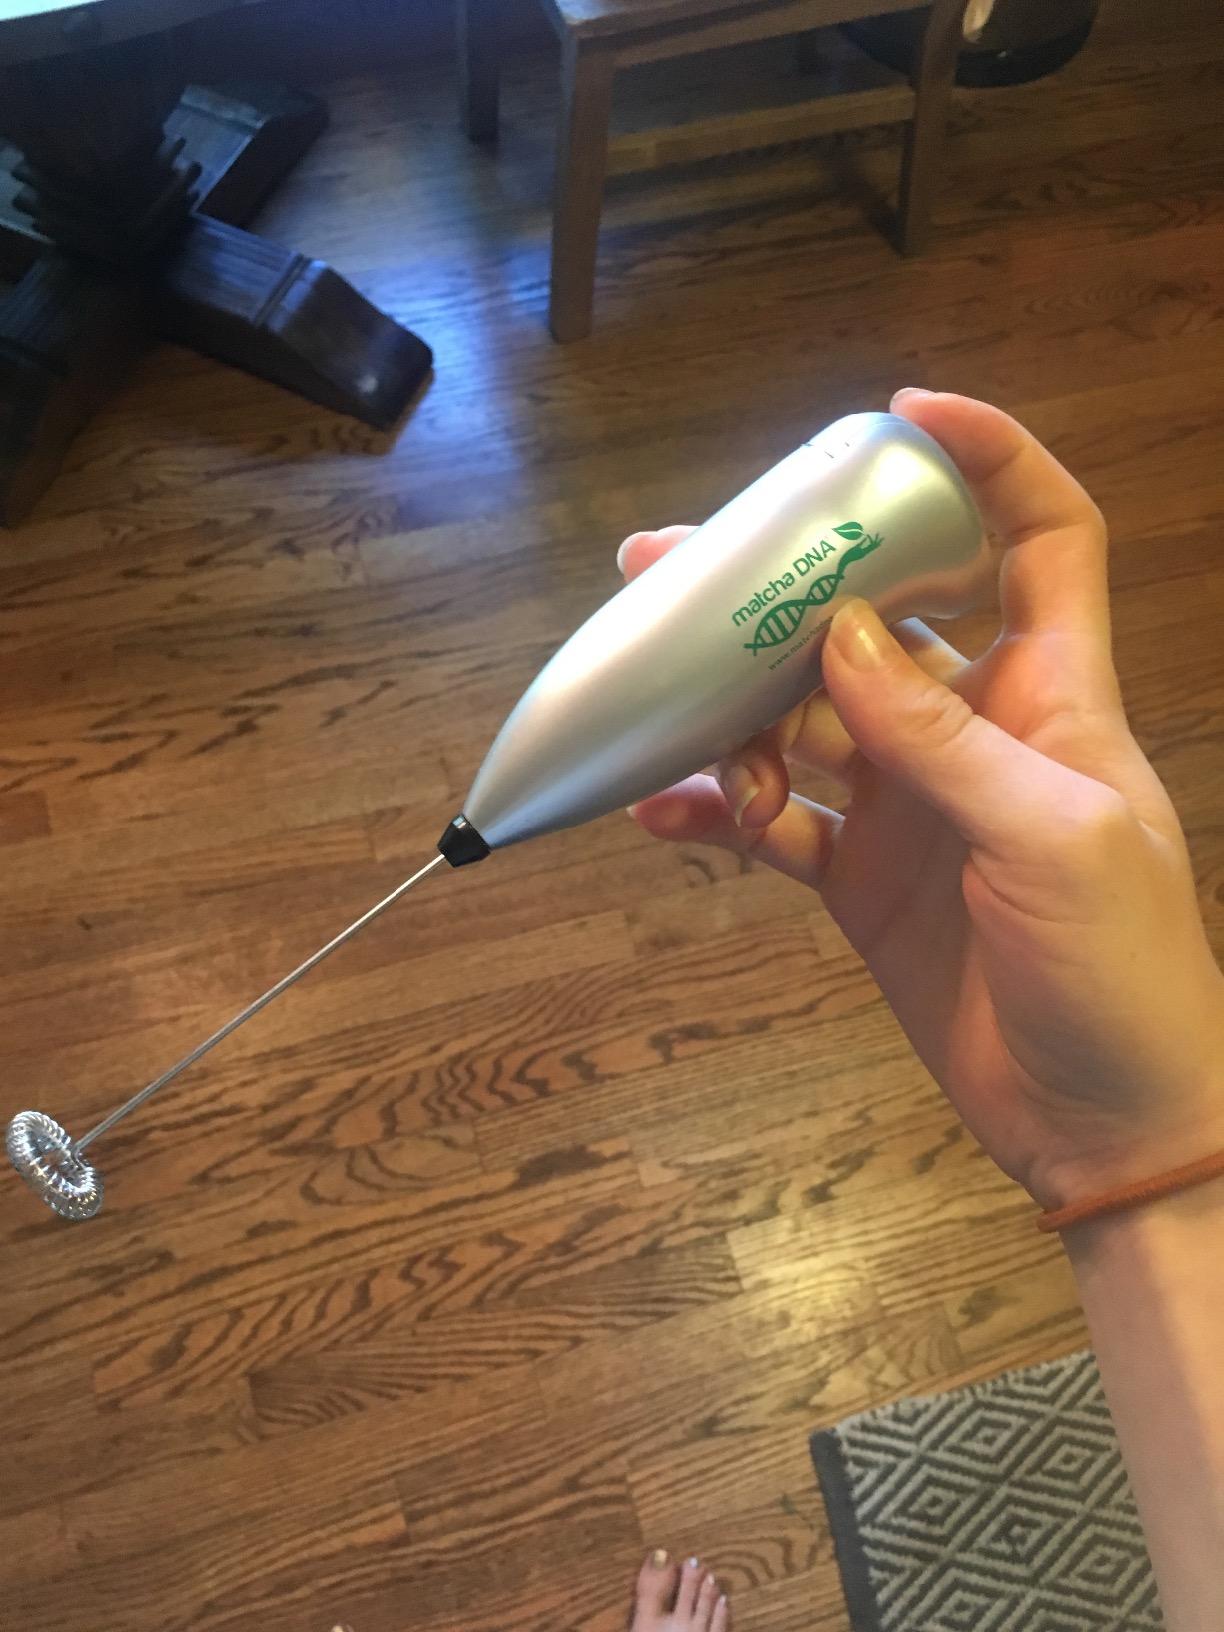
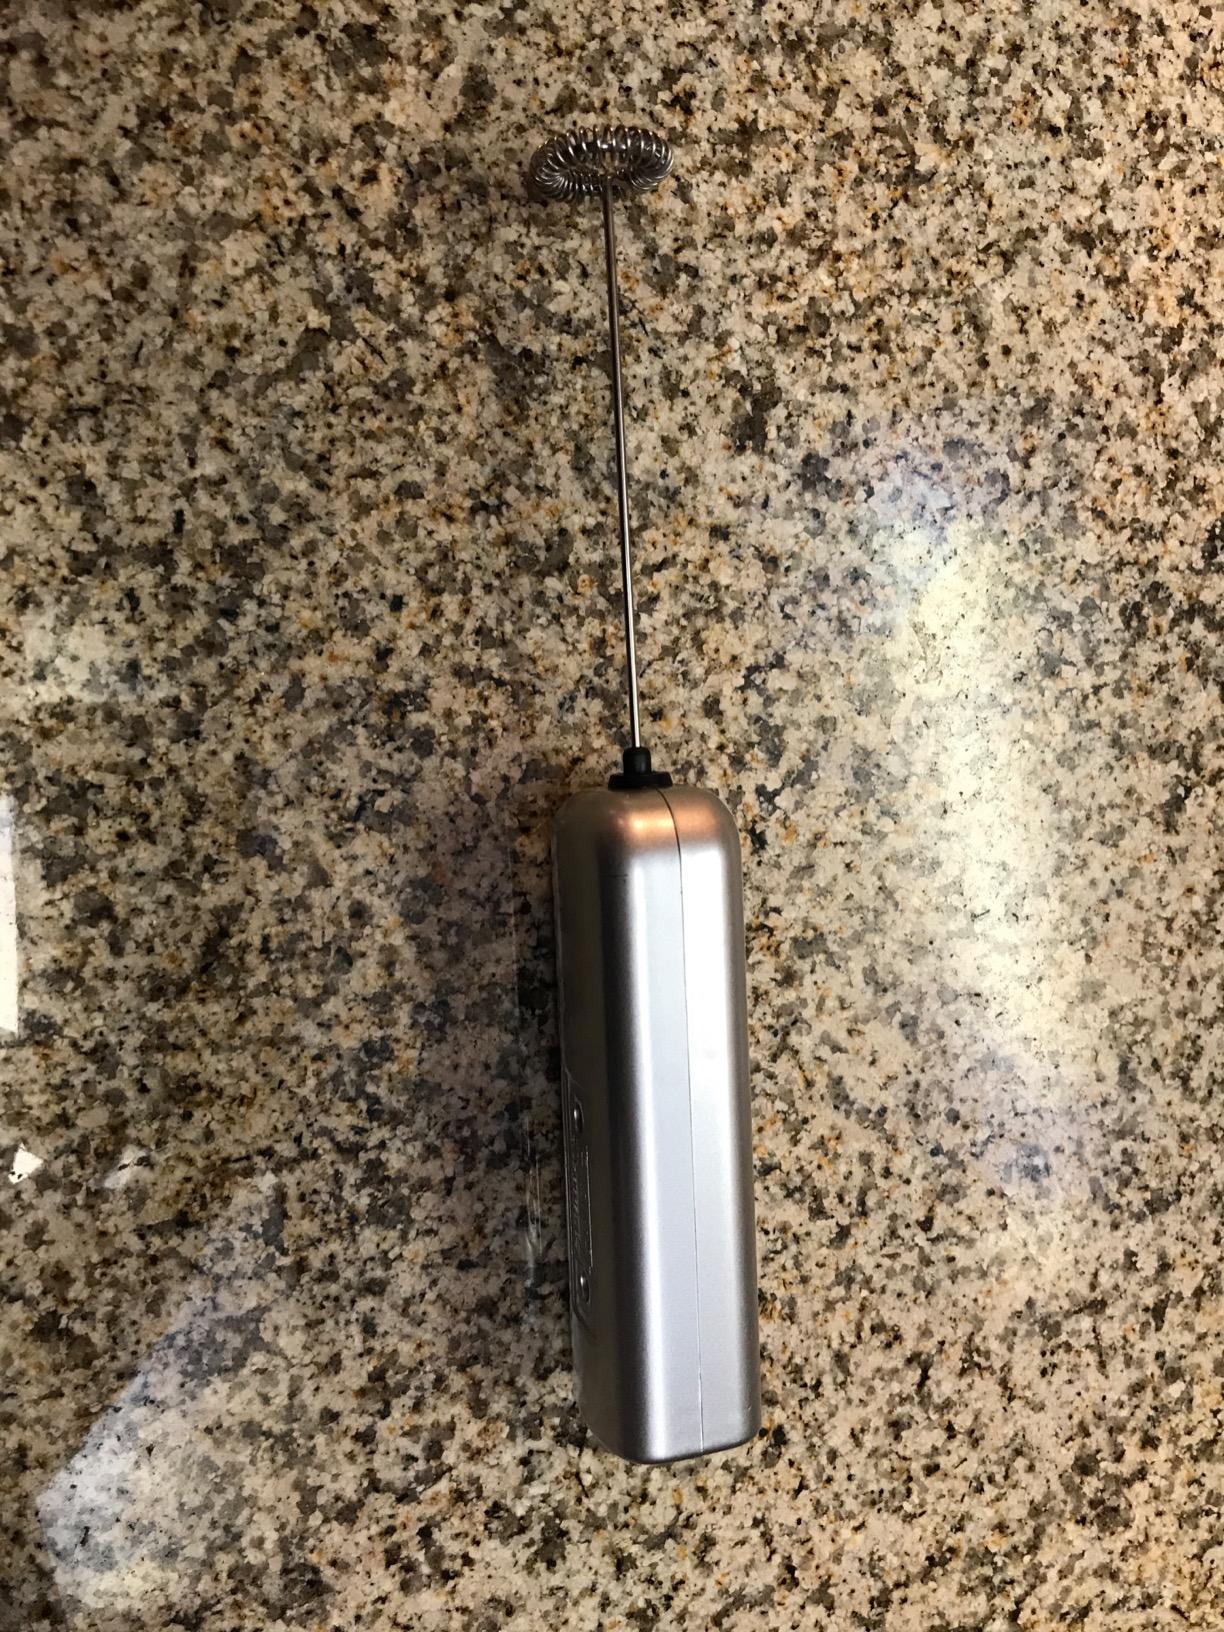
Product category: items_mixer
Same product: no